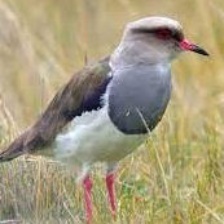
Species: ANDEAN LAPWING
Scientific name: VANELLUS RESPLENDENS